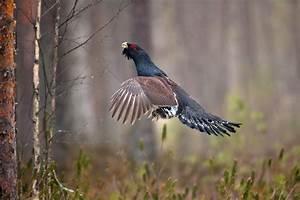
chicken